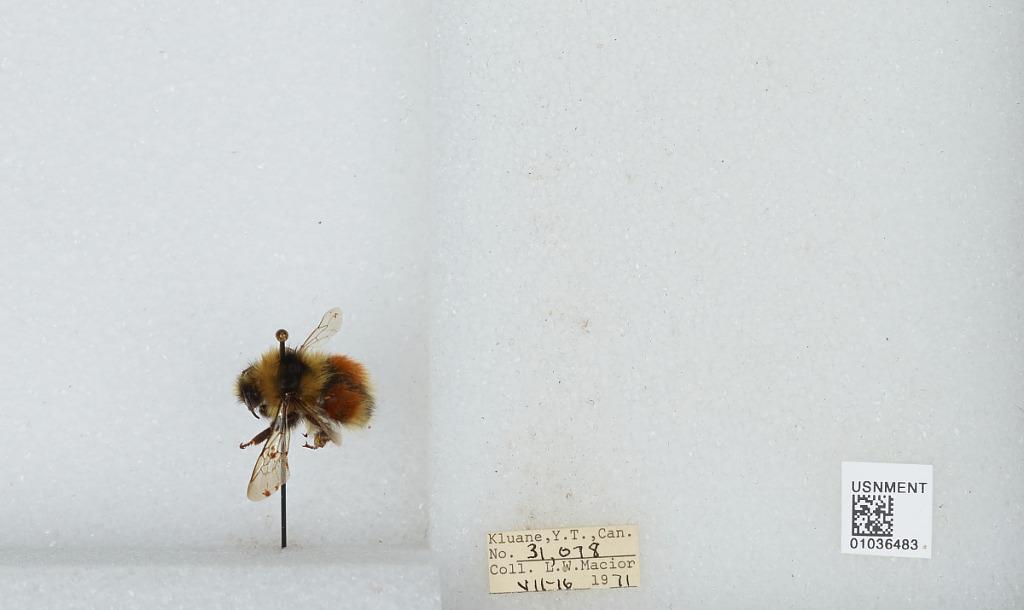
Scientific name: Bombus (Pyrobombus) sylvicola Kirby
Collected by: L. Macior
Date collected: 1971-7-16
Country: Canada
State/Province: Yukon Territory
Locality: Kluane
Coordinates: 60.75, -139.5